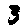
Label: 3